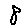
Label: 8